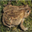
Label: frog